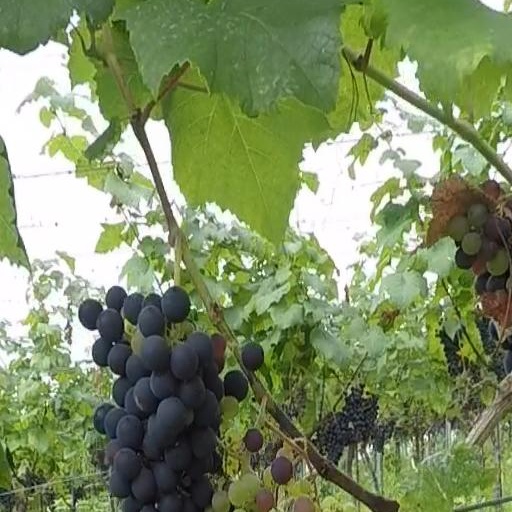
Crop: grape